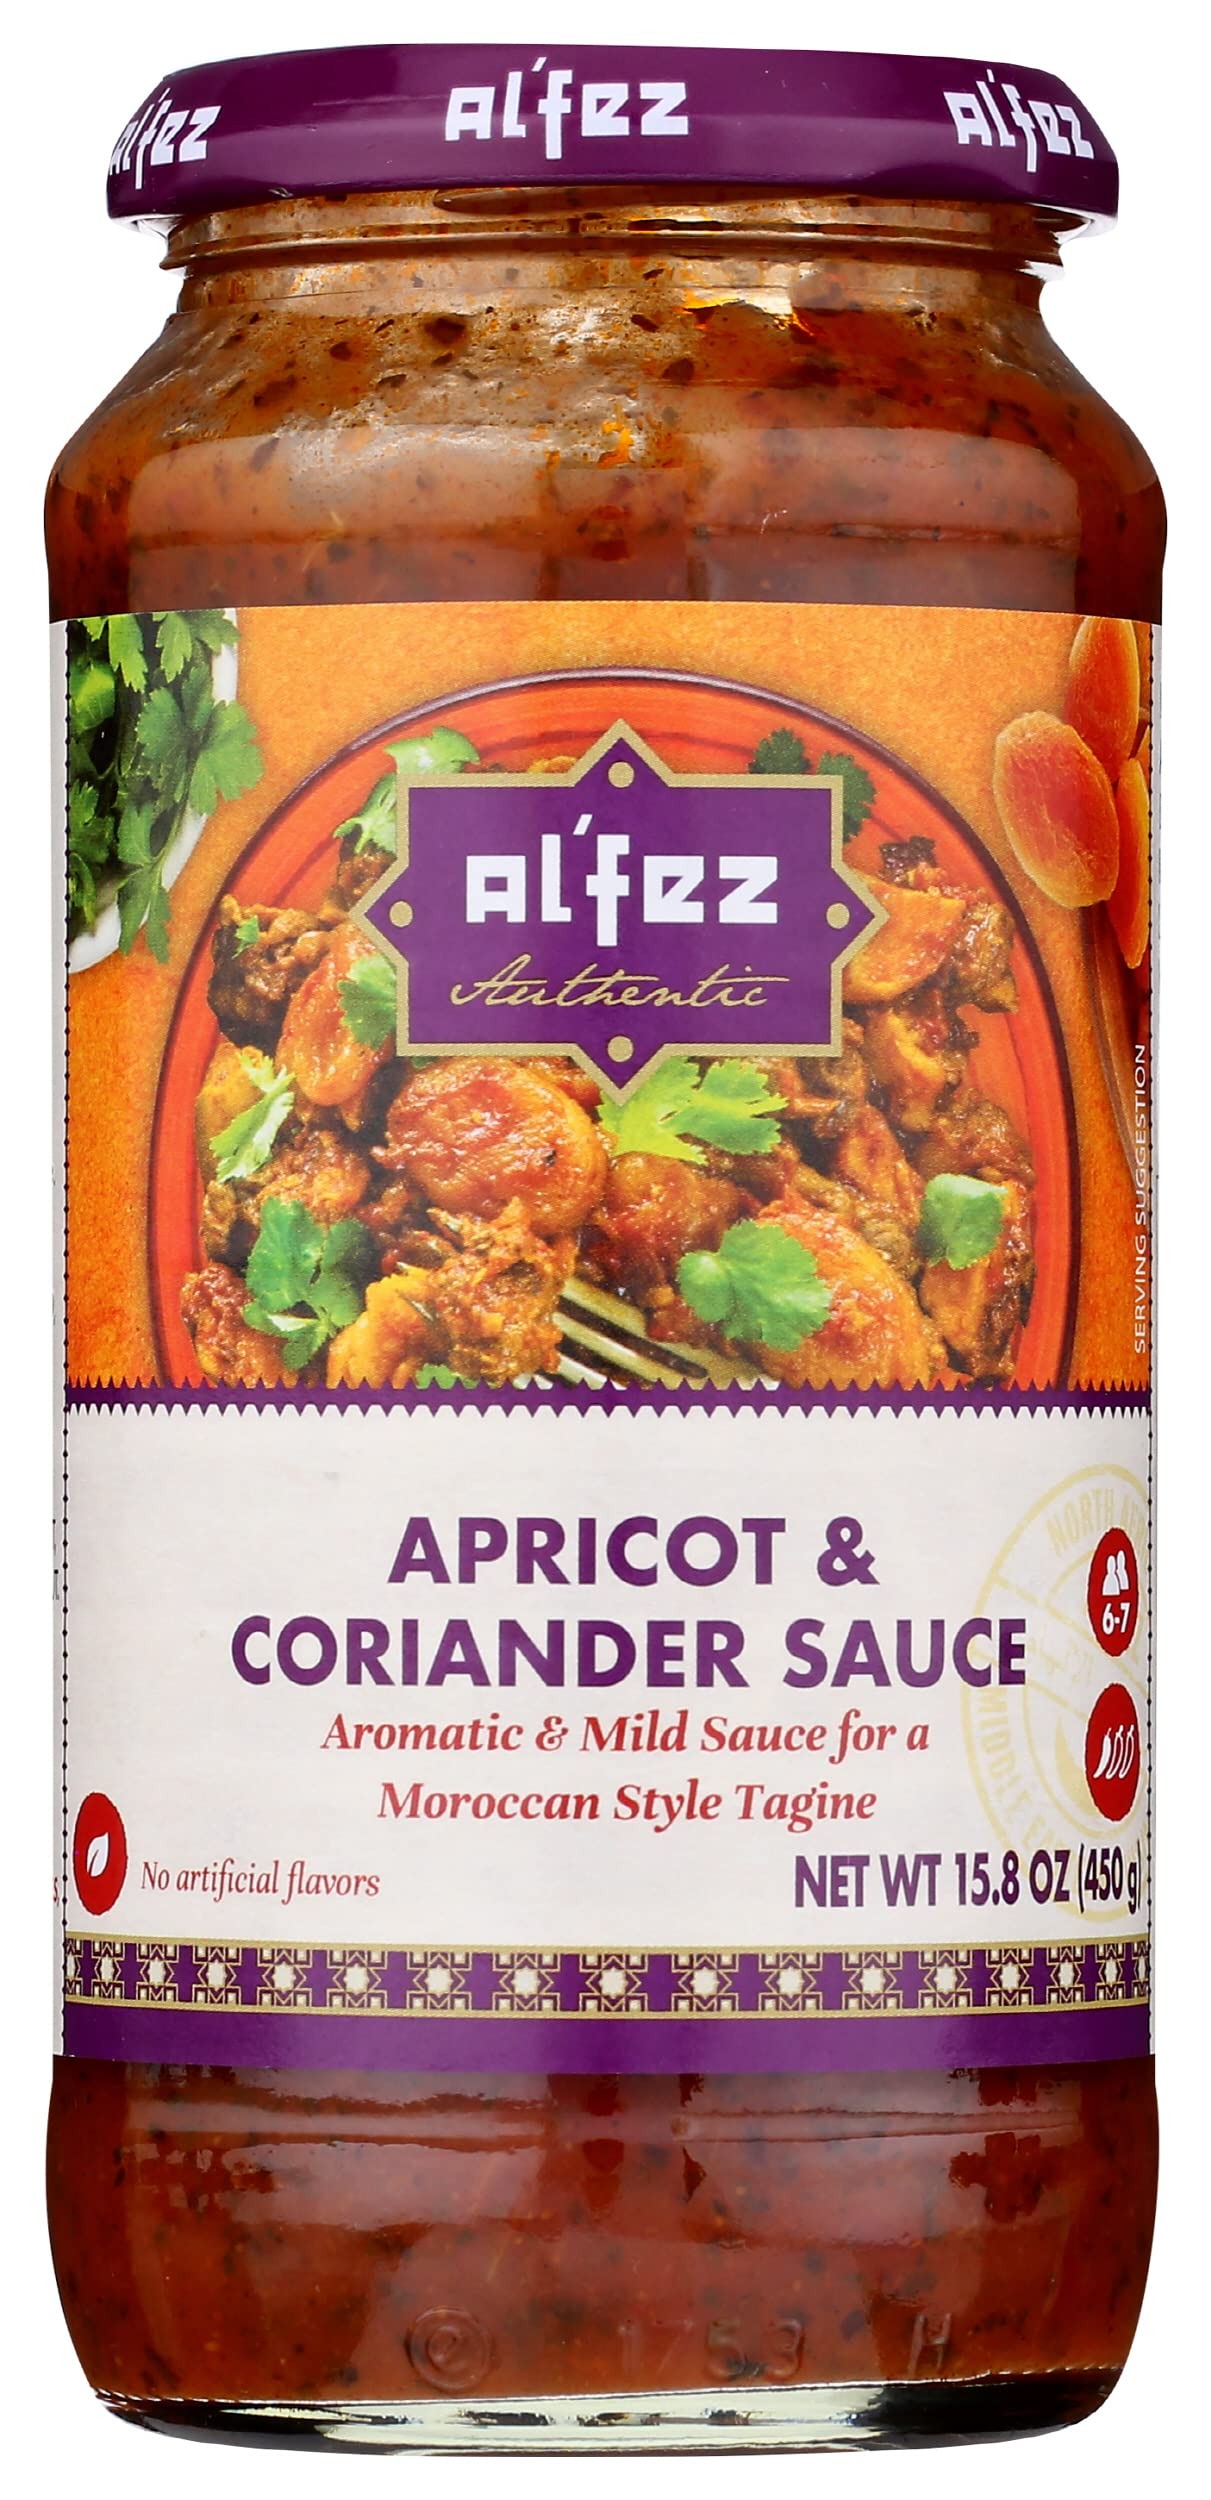
Item Name: Al Fez Apricot & Coriander Sauce, Gluten Free, 15.8 Ounces (Pack Of 6)
Bullet Point: Al Fez Apricot & Coriander Sauce, Gluten Free, 15.8 Ounces (Pack Of 6)
Value: 94.8
Unit: Ounce

Price: 45.44